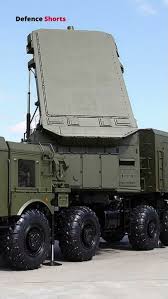
Label: 30N6E